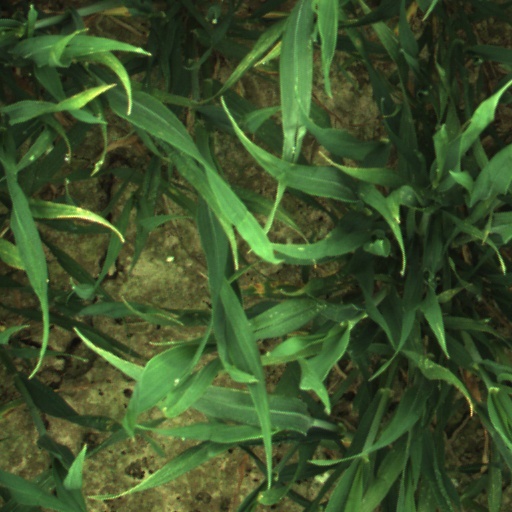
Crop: wheat